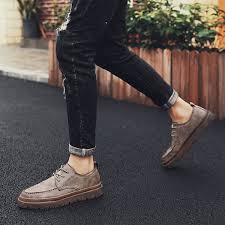
Label: Brogue